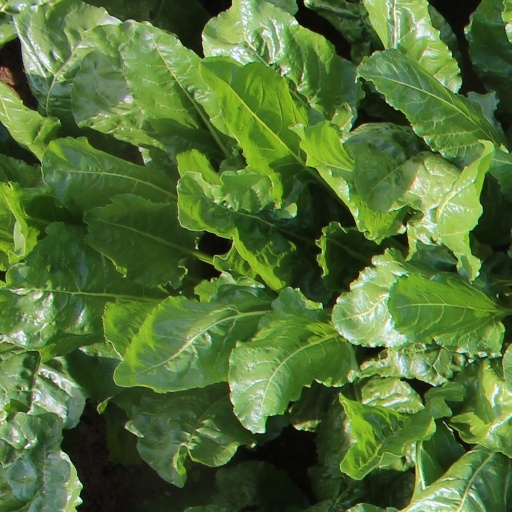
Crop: sugar beet